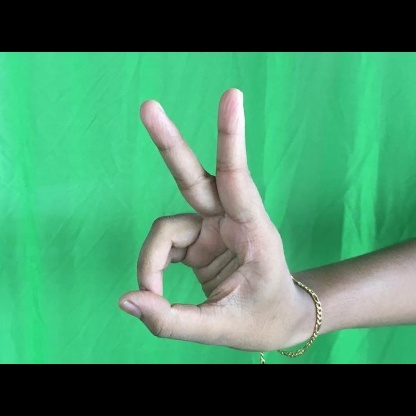
Mudra: Katrimukha